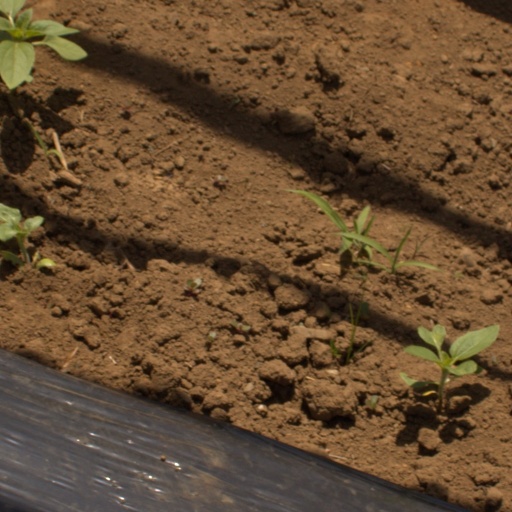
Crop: Jerusalem artichoke